Christopher Nixon Cox

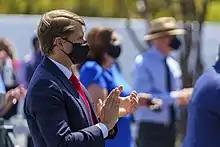
Cox in 2020

Christopher Nixon Cox (born March 14, 1979) is an American lawyer based in New York. He is the son of Tricia Nixon Cox and Edward F. Cox, and grandson of President Richard Nixon and First Lady Pat Nixon. Cox is the CEO of Lightswitch Capital, a private equity fund investing in biotech companies.